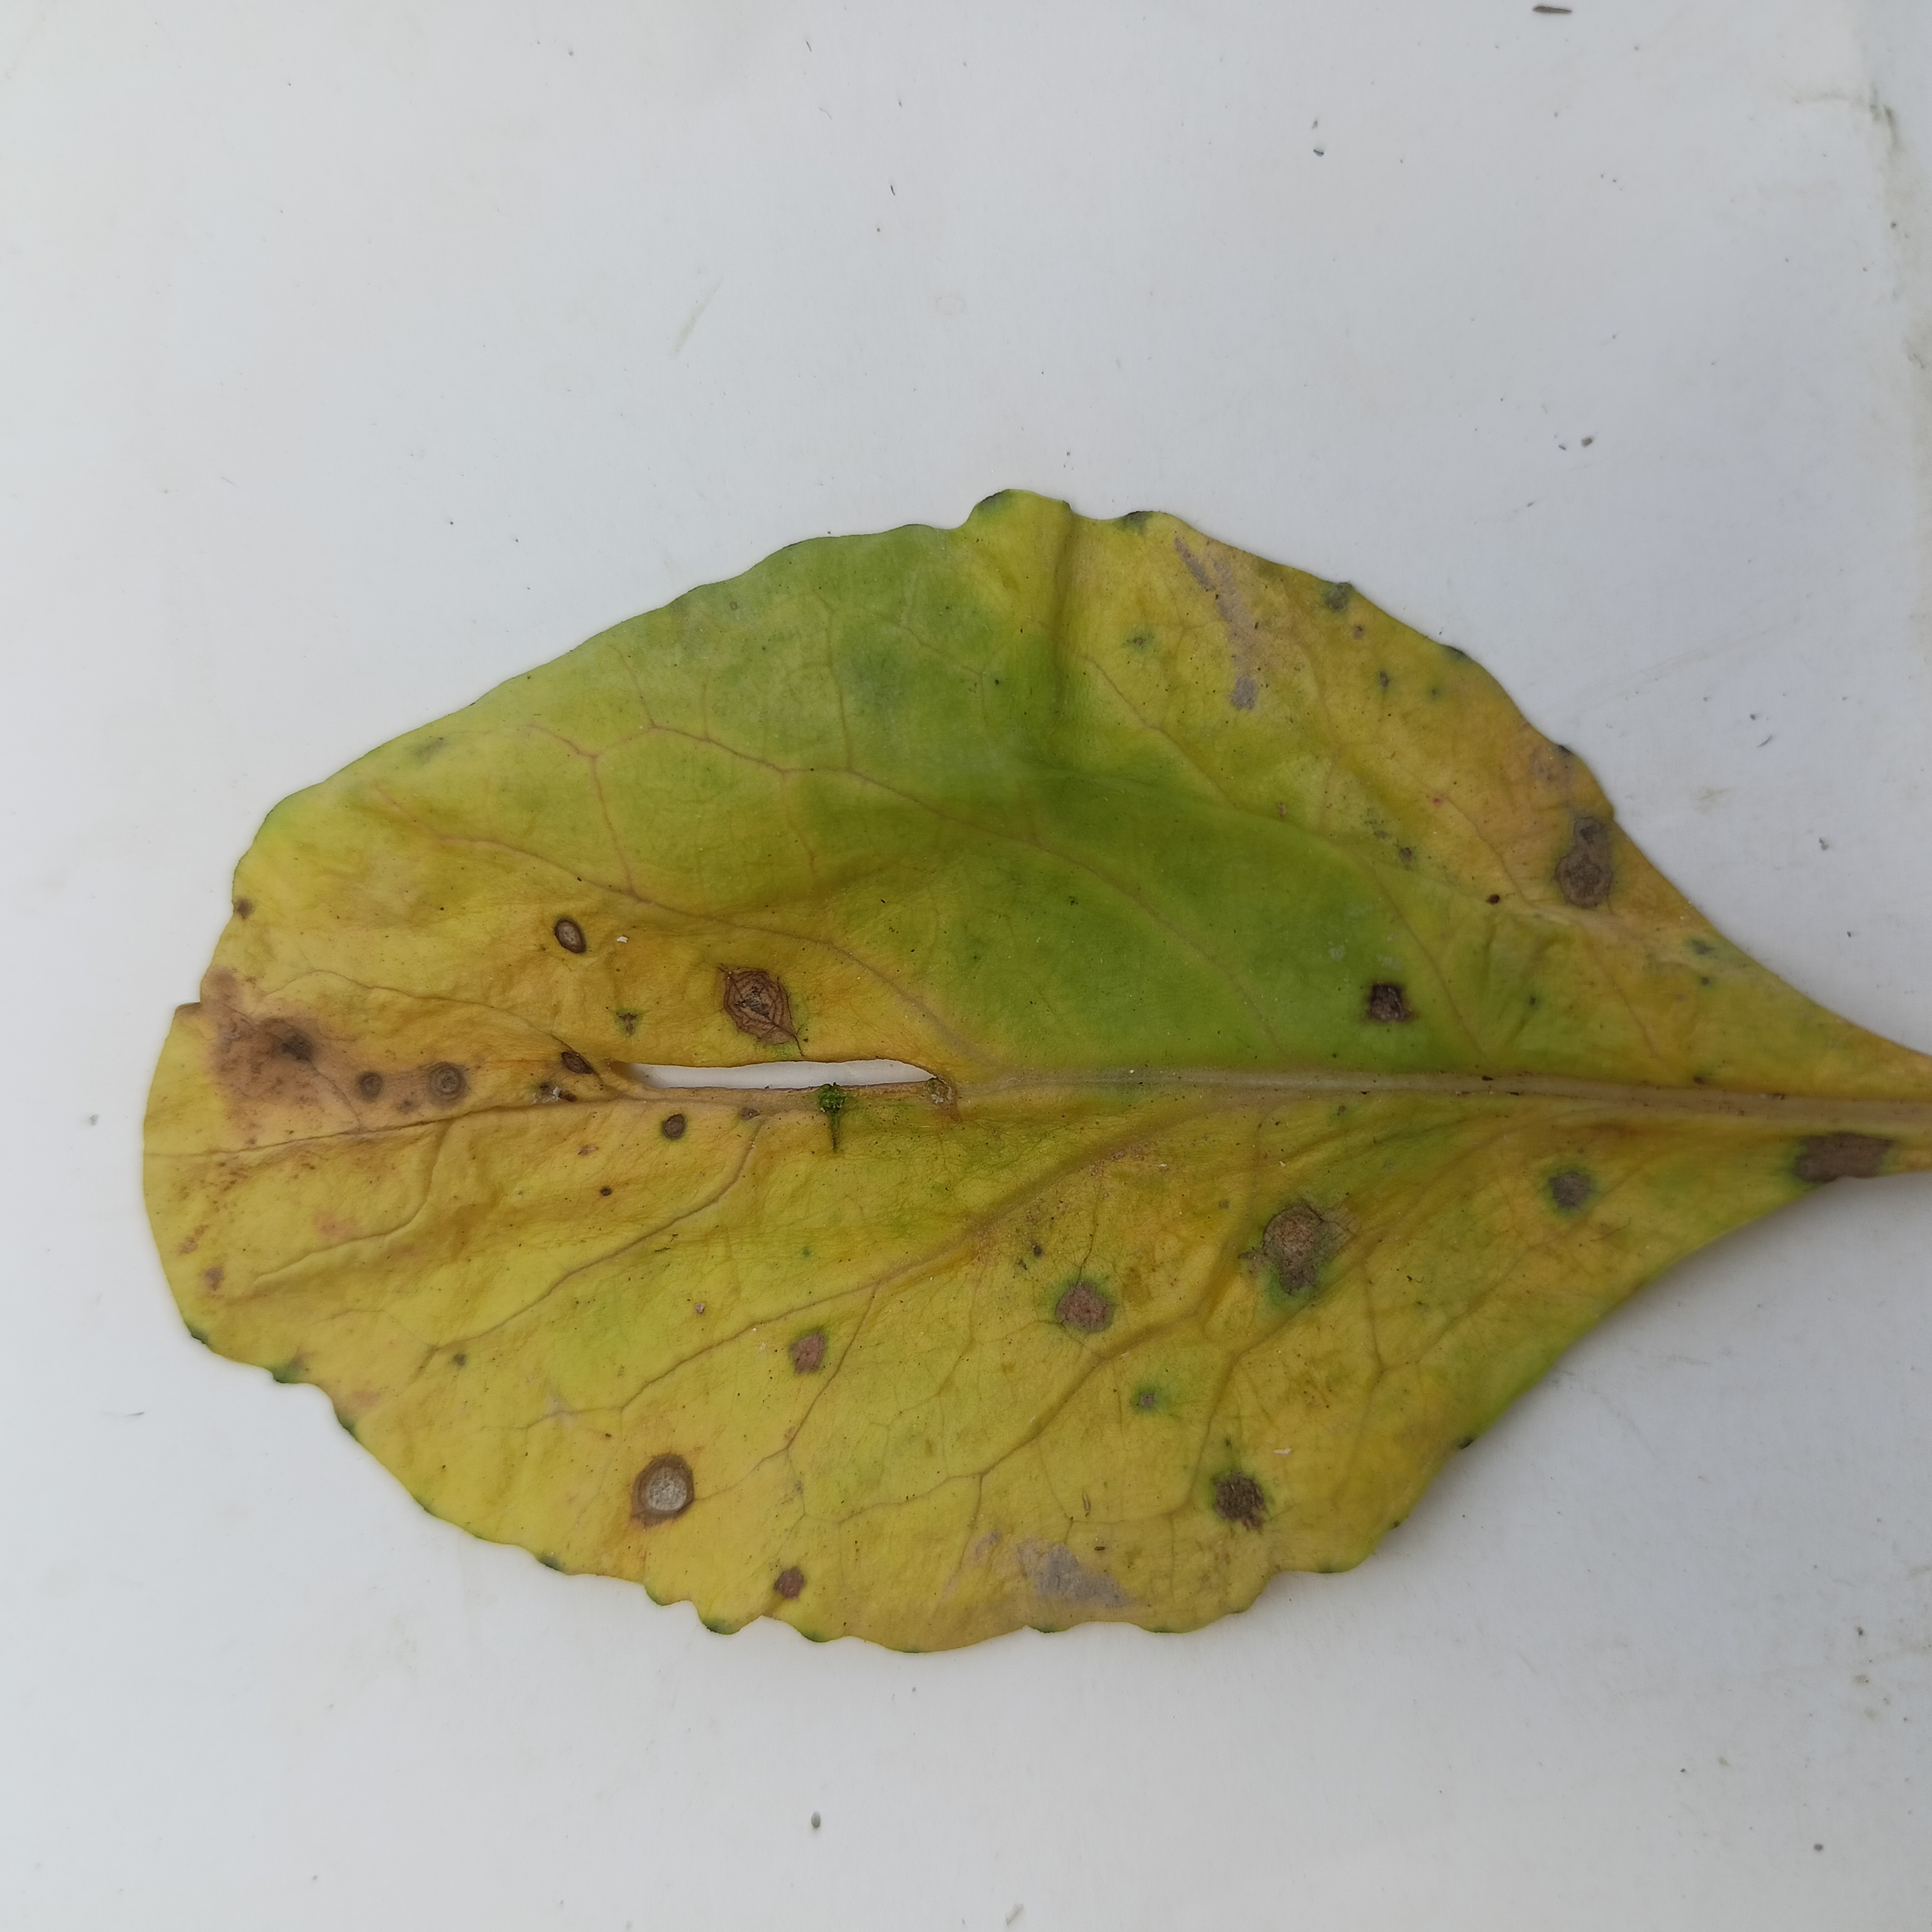
Label: Black Rot